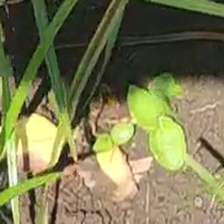
Weed species: Kena_(Commplina_benghalensio)